Bourboulenc

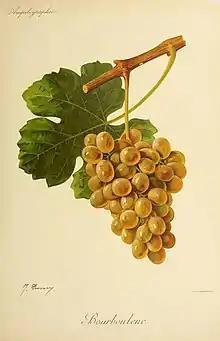
Bourboulenc in Viala & Vermorel

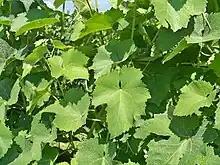
Leaves of Bourboulenc vines

Bourboulenc is a white wine grape variety primarily grown in southern France. The variety is found in the regions Southern Rhône, Provence and Languedoc.